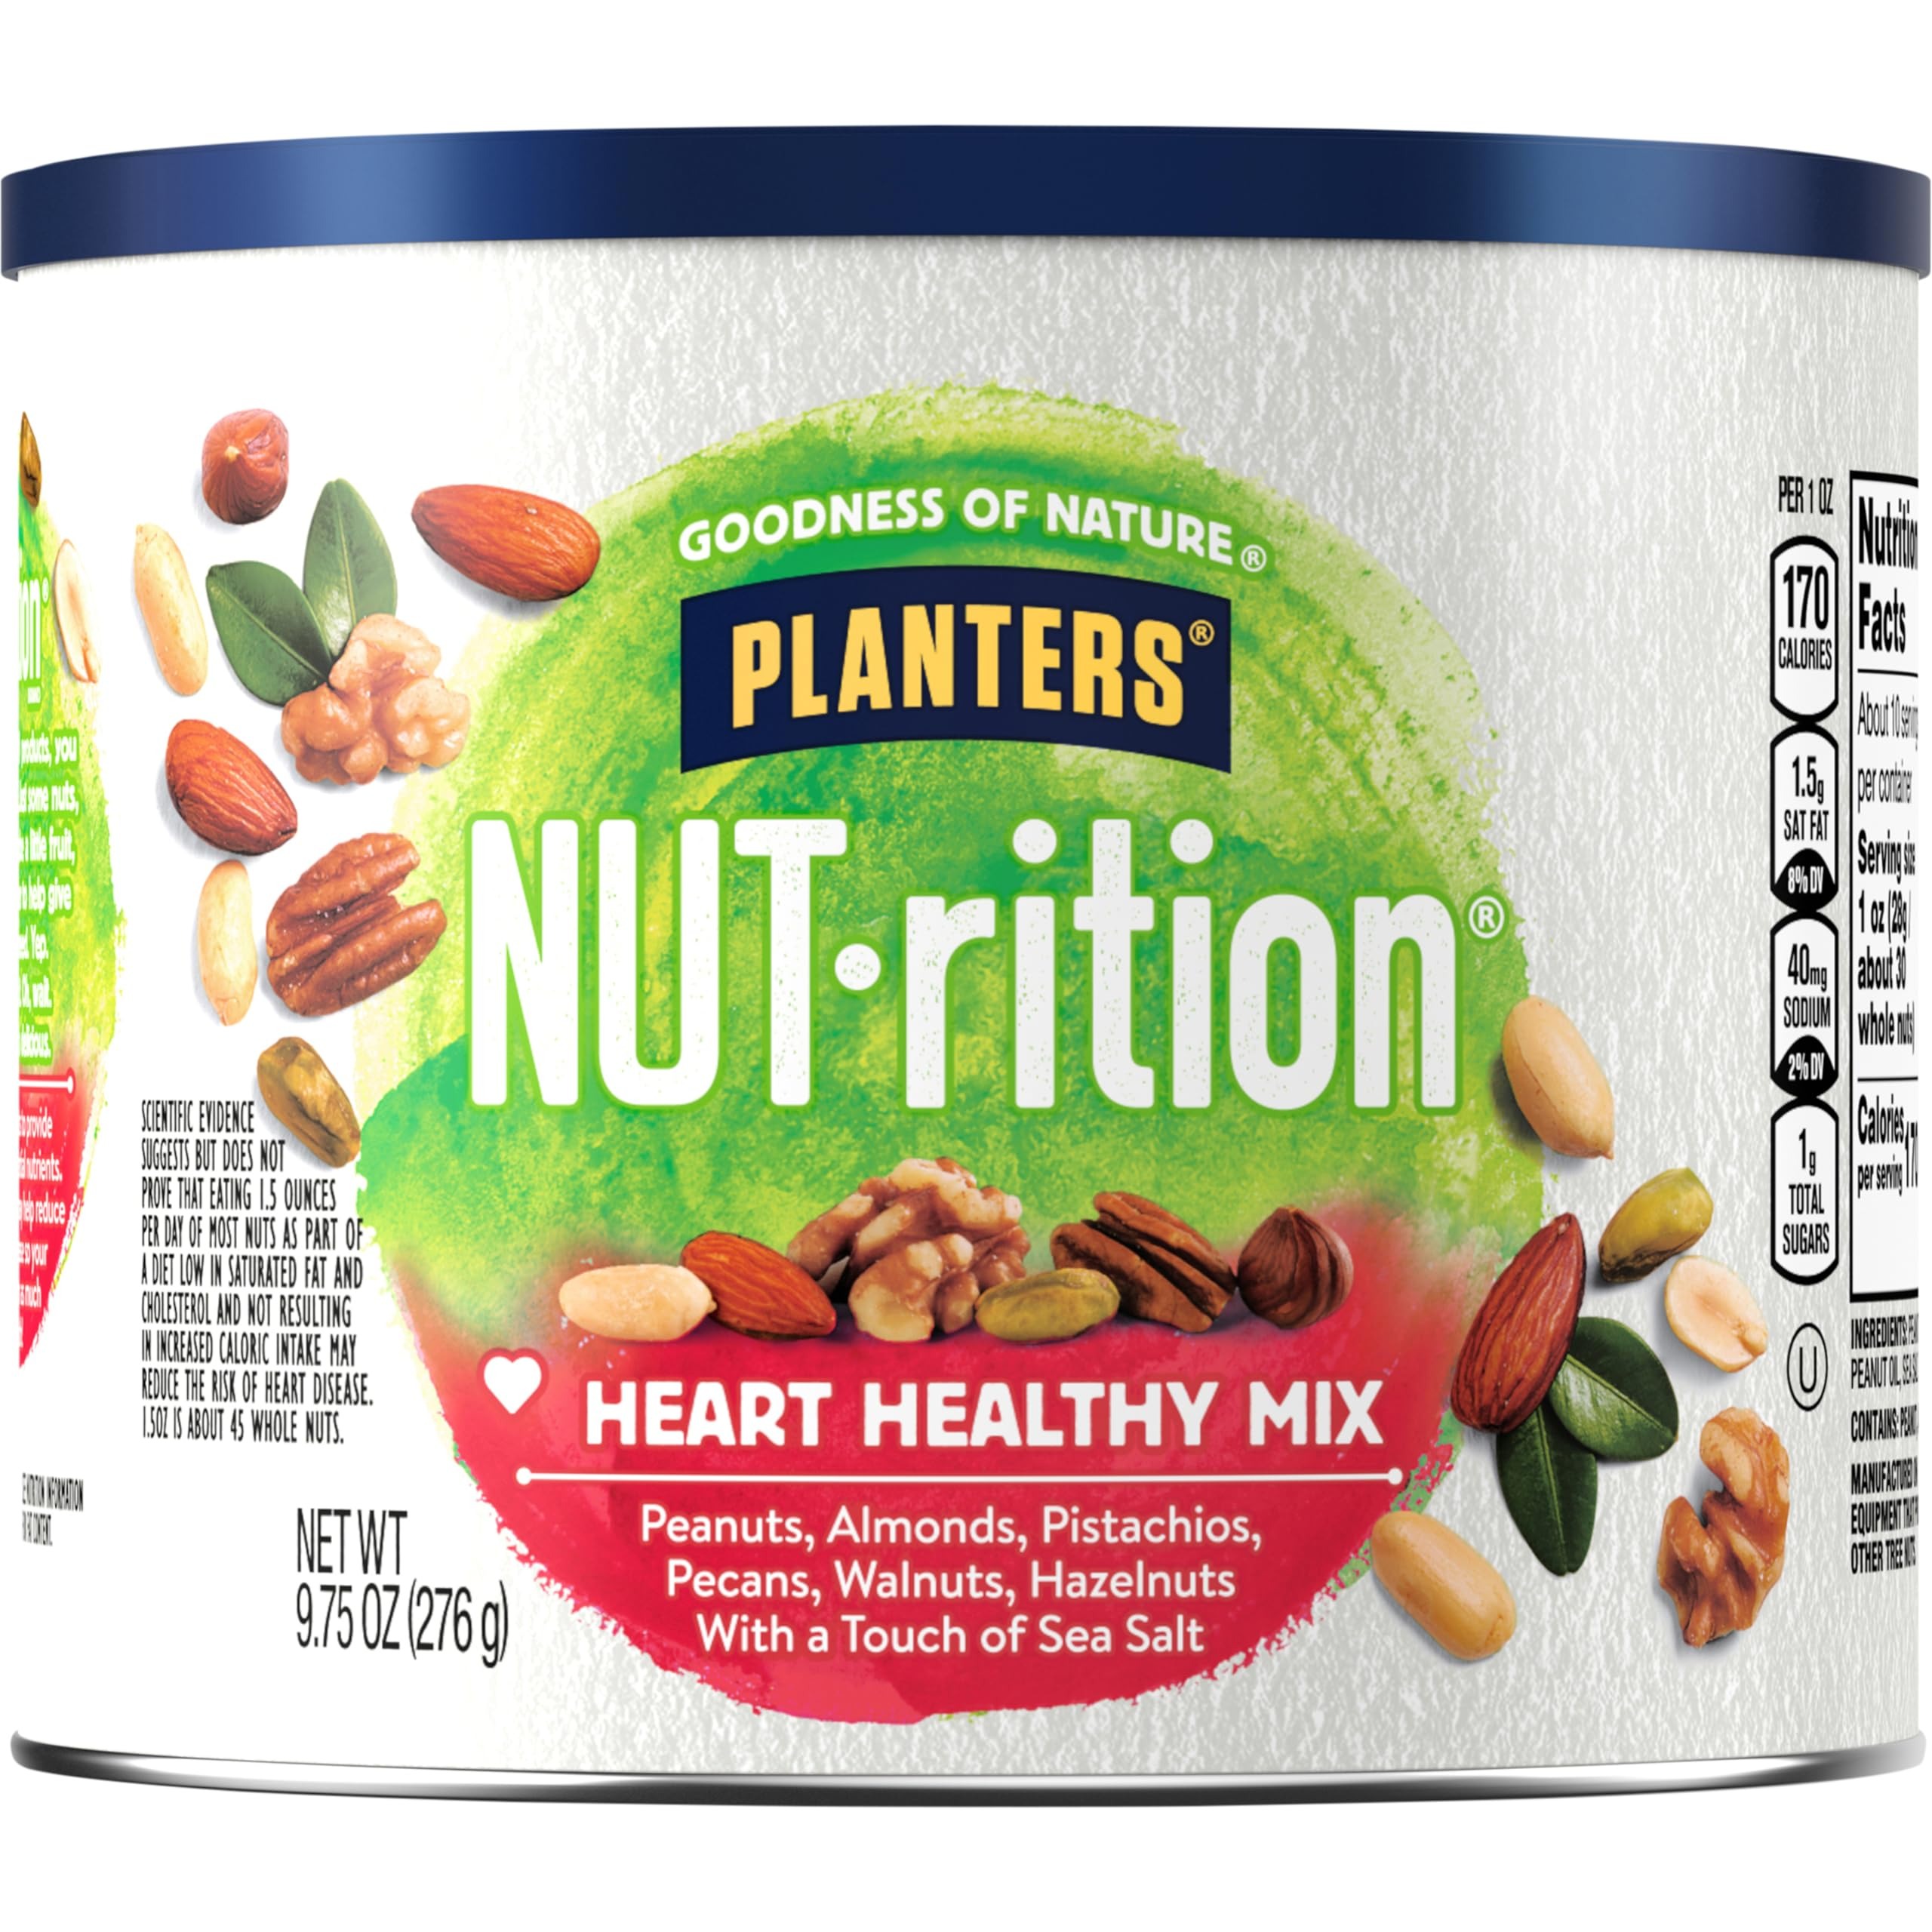
Item Name: PLANTERS NUT-rition Heart Healthy Snack Nuts Mix, 9.75 oz Canister - On-the-Go Snack, Work Snack, School Snack and Active Lifestyle Snack - Wholesome Snack - Nutrient Dense Snack - Kosher
Bullet Point 1: One 9.75 oz canister of PLANTERS NUT-RITION Snack Nuts Heart Healthy Mix
Bullet Point 2: Roasted peanuts with almonds, pistachios, pecans, walnuts and hazelnuts
Bullet Point 3: Low sodium mixed nuts are a good source of fiber
Bullet Point 4: 170 calories per serving
Bullet Point 5: Gluten free snack with 6 g. of protein per serving
Value: 9.75
Unit: Ounce

Price: 8.49